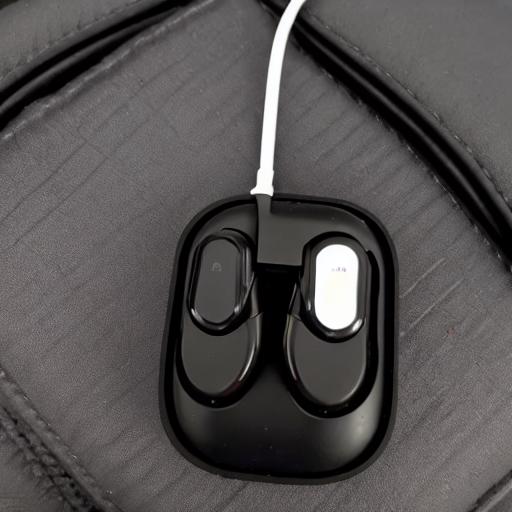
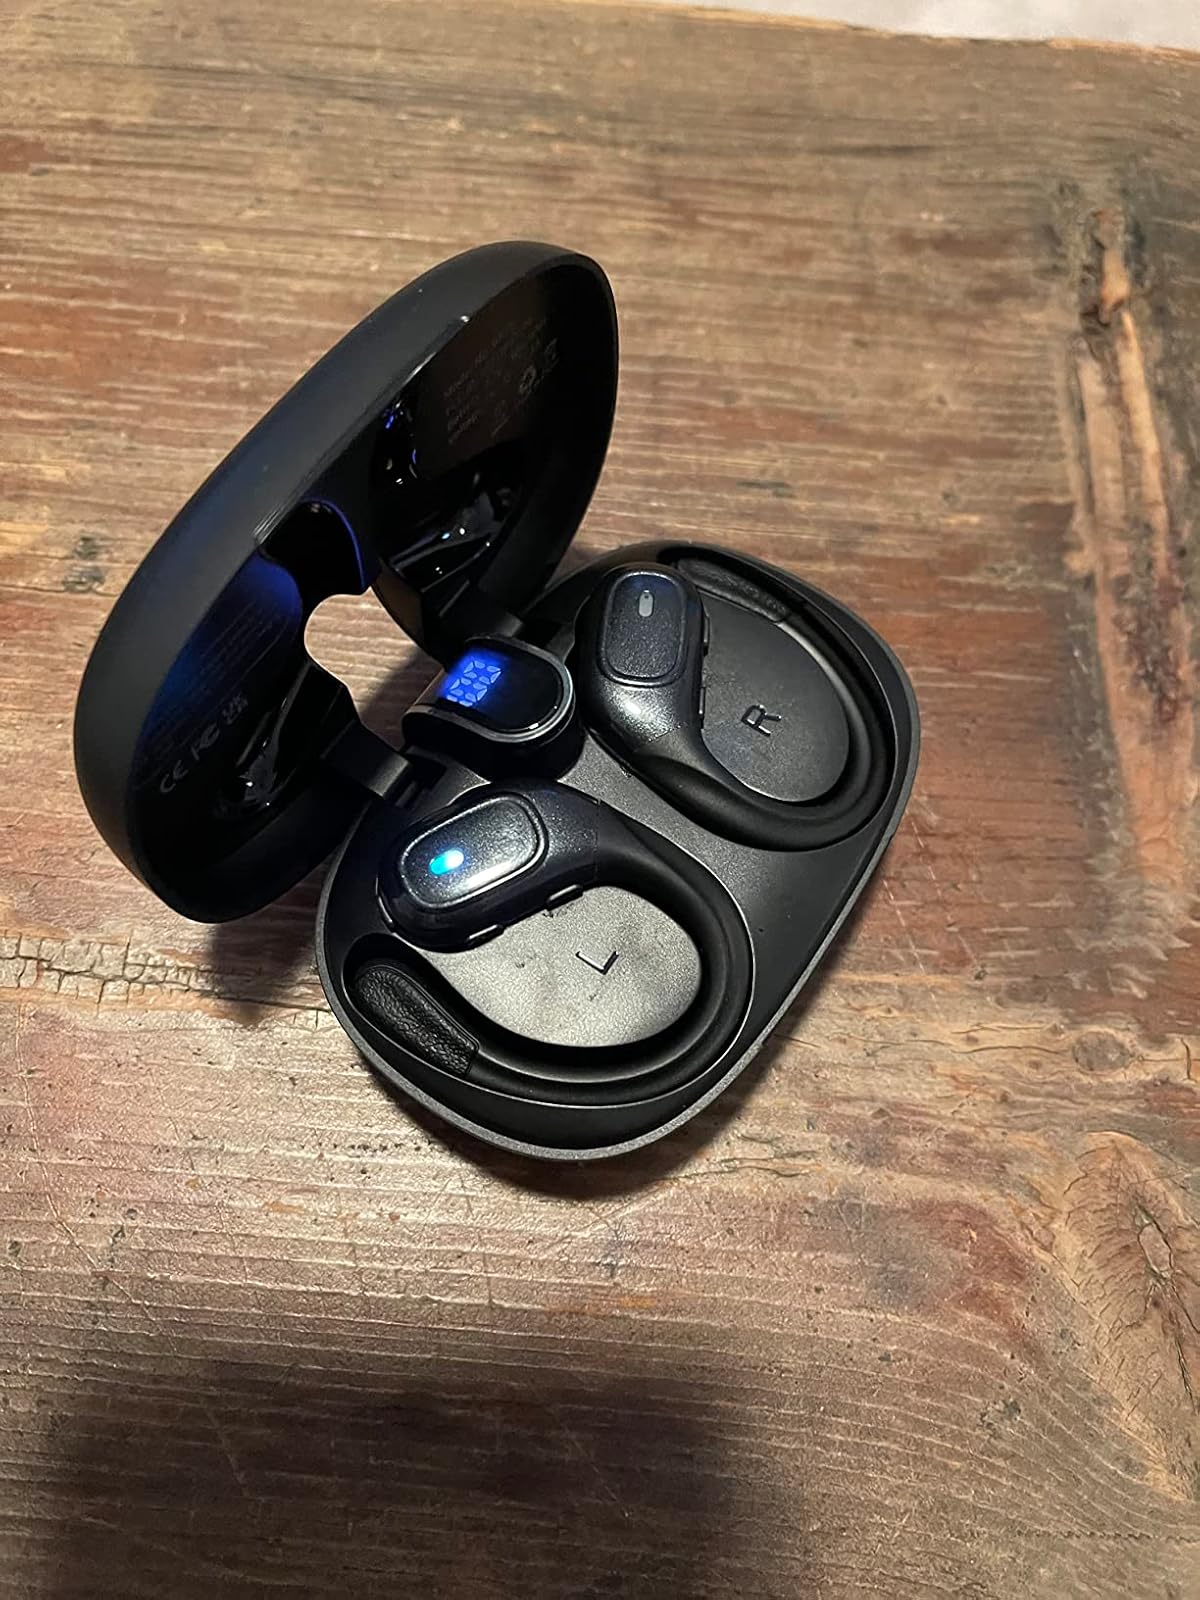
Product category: earbuds
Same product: no